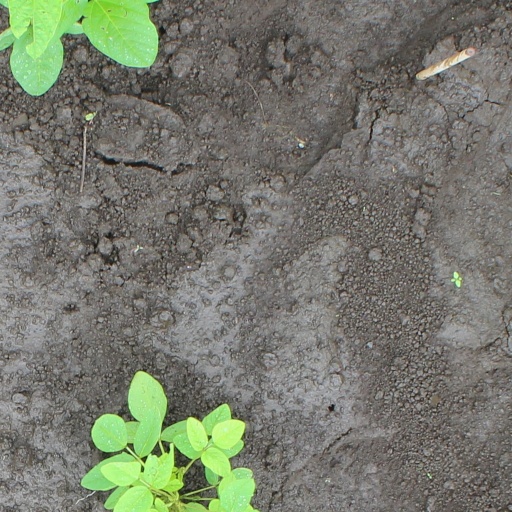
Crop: soybean